Cif

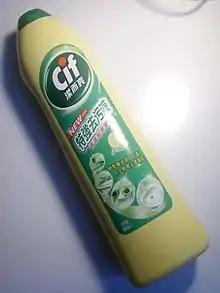
Products sold in Hong Kong

Cif is a French brand of household cleaning products owned by the English-Dutch company Unilever, known as Jif in Australia, New Zealand, Japan, Middle East and the Nordic countries.